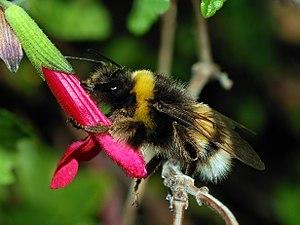
Bourdon terrestre (Bombus terrestris), ouvrière. Appareil: Nikon D80, objectif Tokina 100mm macro. Exposition: manuelle. F/20, 1/125, ISO 100.